Living Books

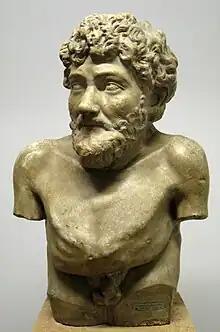
"Living Books" sourced most of their material from popular children's books, though they also adapted the classic Aesop's (pictured) fable "The Tortoise and the Hare".

While most titles were based on popular franchises, two were brand new. The first original Living Books game that was not based on any existing books featured a modernized edition of Aesop's "Tortoise and the Hare" fable focusing on the 'slow and steady wins the race' moral; this story was retold by Schlichting and illustrated by Michael Dashow & Barbara Lawrence-Webster. "Ruff's Bone" was second original Living Books story, born from a collaboration between Broderbund and (Colossal) Pictures' New Media Division. It was co-produced by (Colossal) Pictures and written by (Colossal) Pictures head Eli Noyes; featuring a dog in search of his bone, the story was creative directed by Noyes. It was the first CD-ROM produced for Living Books by an external company. Noyes was inspired by "Just Grandma and Me" upon its 1992 release, having realised that CD-ROM was the "perfect modern-day medium for all my previous experience creating children's projects". Contrary to paper publishing projects, the team learnt that interactive storytelling relies more on collaboration like in film production, and appreciated the democratic decision-making culture. In September 1994, Living Books previewed "Ruff's Bone" at COMDEX. (Colossal) Pictures would lay off one-third of its staff in 1996; Wild Brain, which largely consisted of ex-employees from (Colossal) Pictures, would be contracted by Living Books to work on "Green Eggs and Ham".